David Russell (GC)

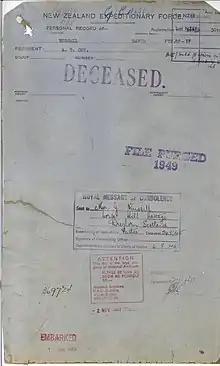
David Russell, cover of WWII Personnel File

Russell was born in Ayr, Scotland, son of James and Jessie Russell, of Corsehill, Ayrshire, but the family emigrated to New Zealand. He worked as an orderly at Napier Hospital in Hawke's Bay before enlisting in the New Zealand Army in September 1939.